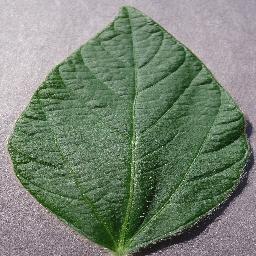
Label: Soybean___healthy